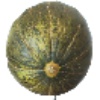
Label: melon_piel_de_sapo